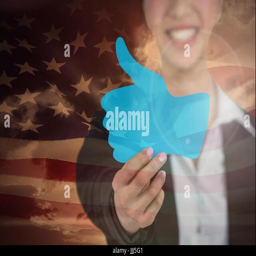
business woman holding a thumb up against flag